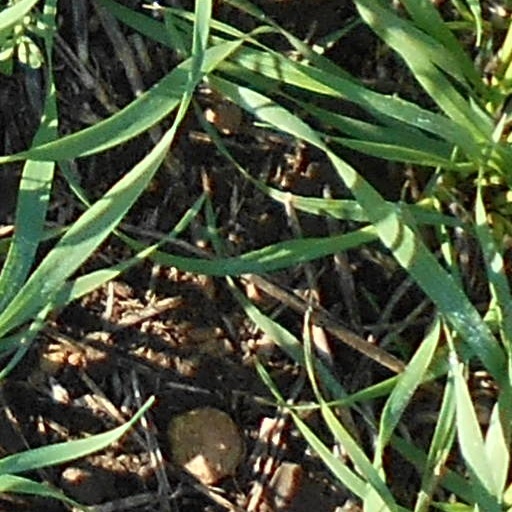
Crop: wheat